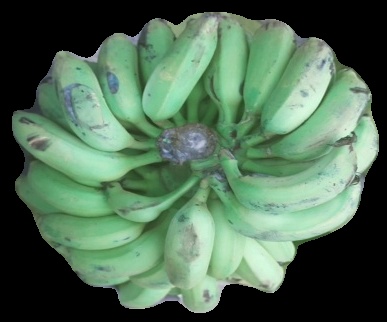
Variety: elakki-bale
Grade: grade2